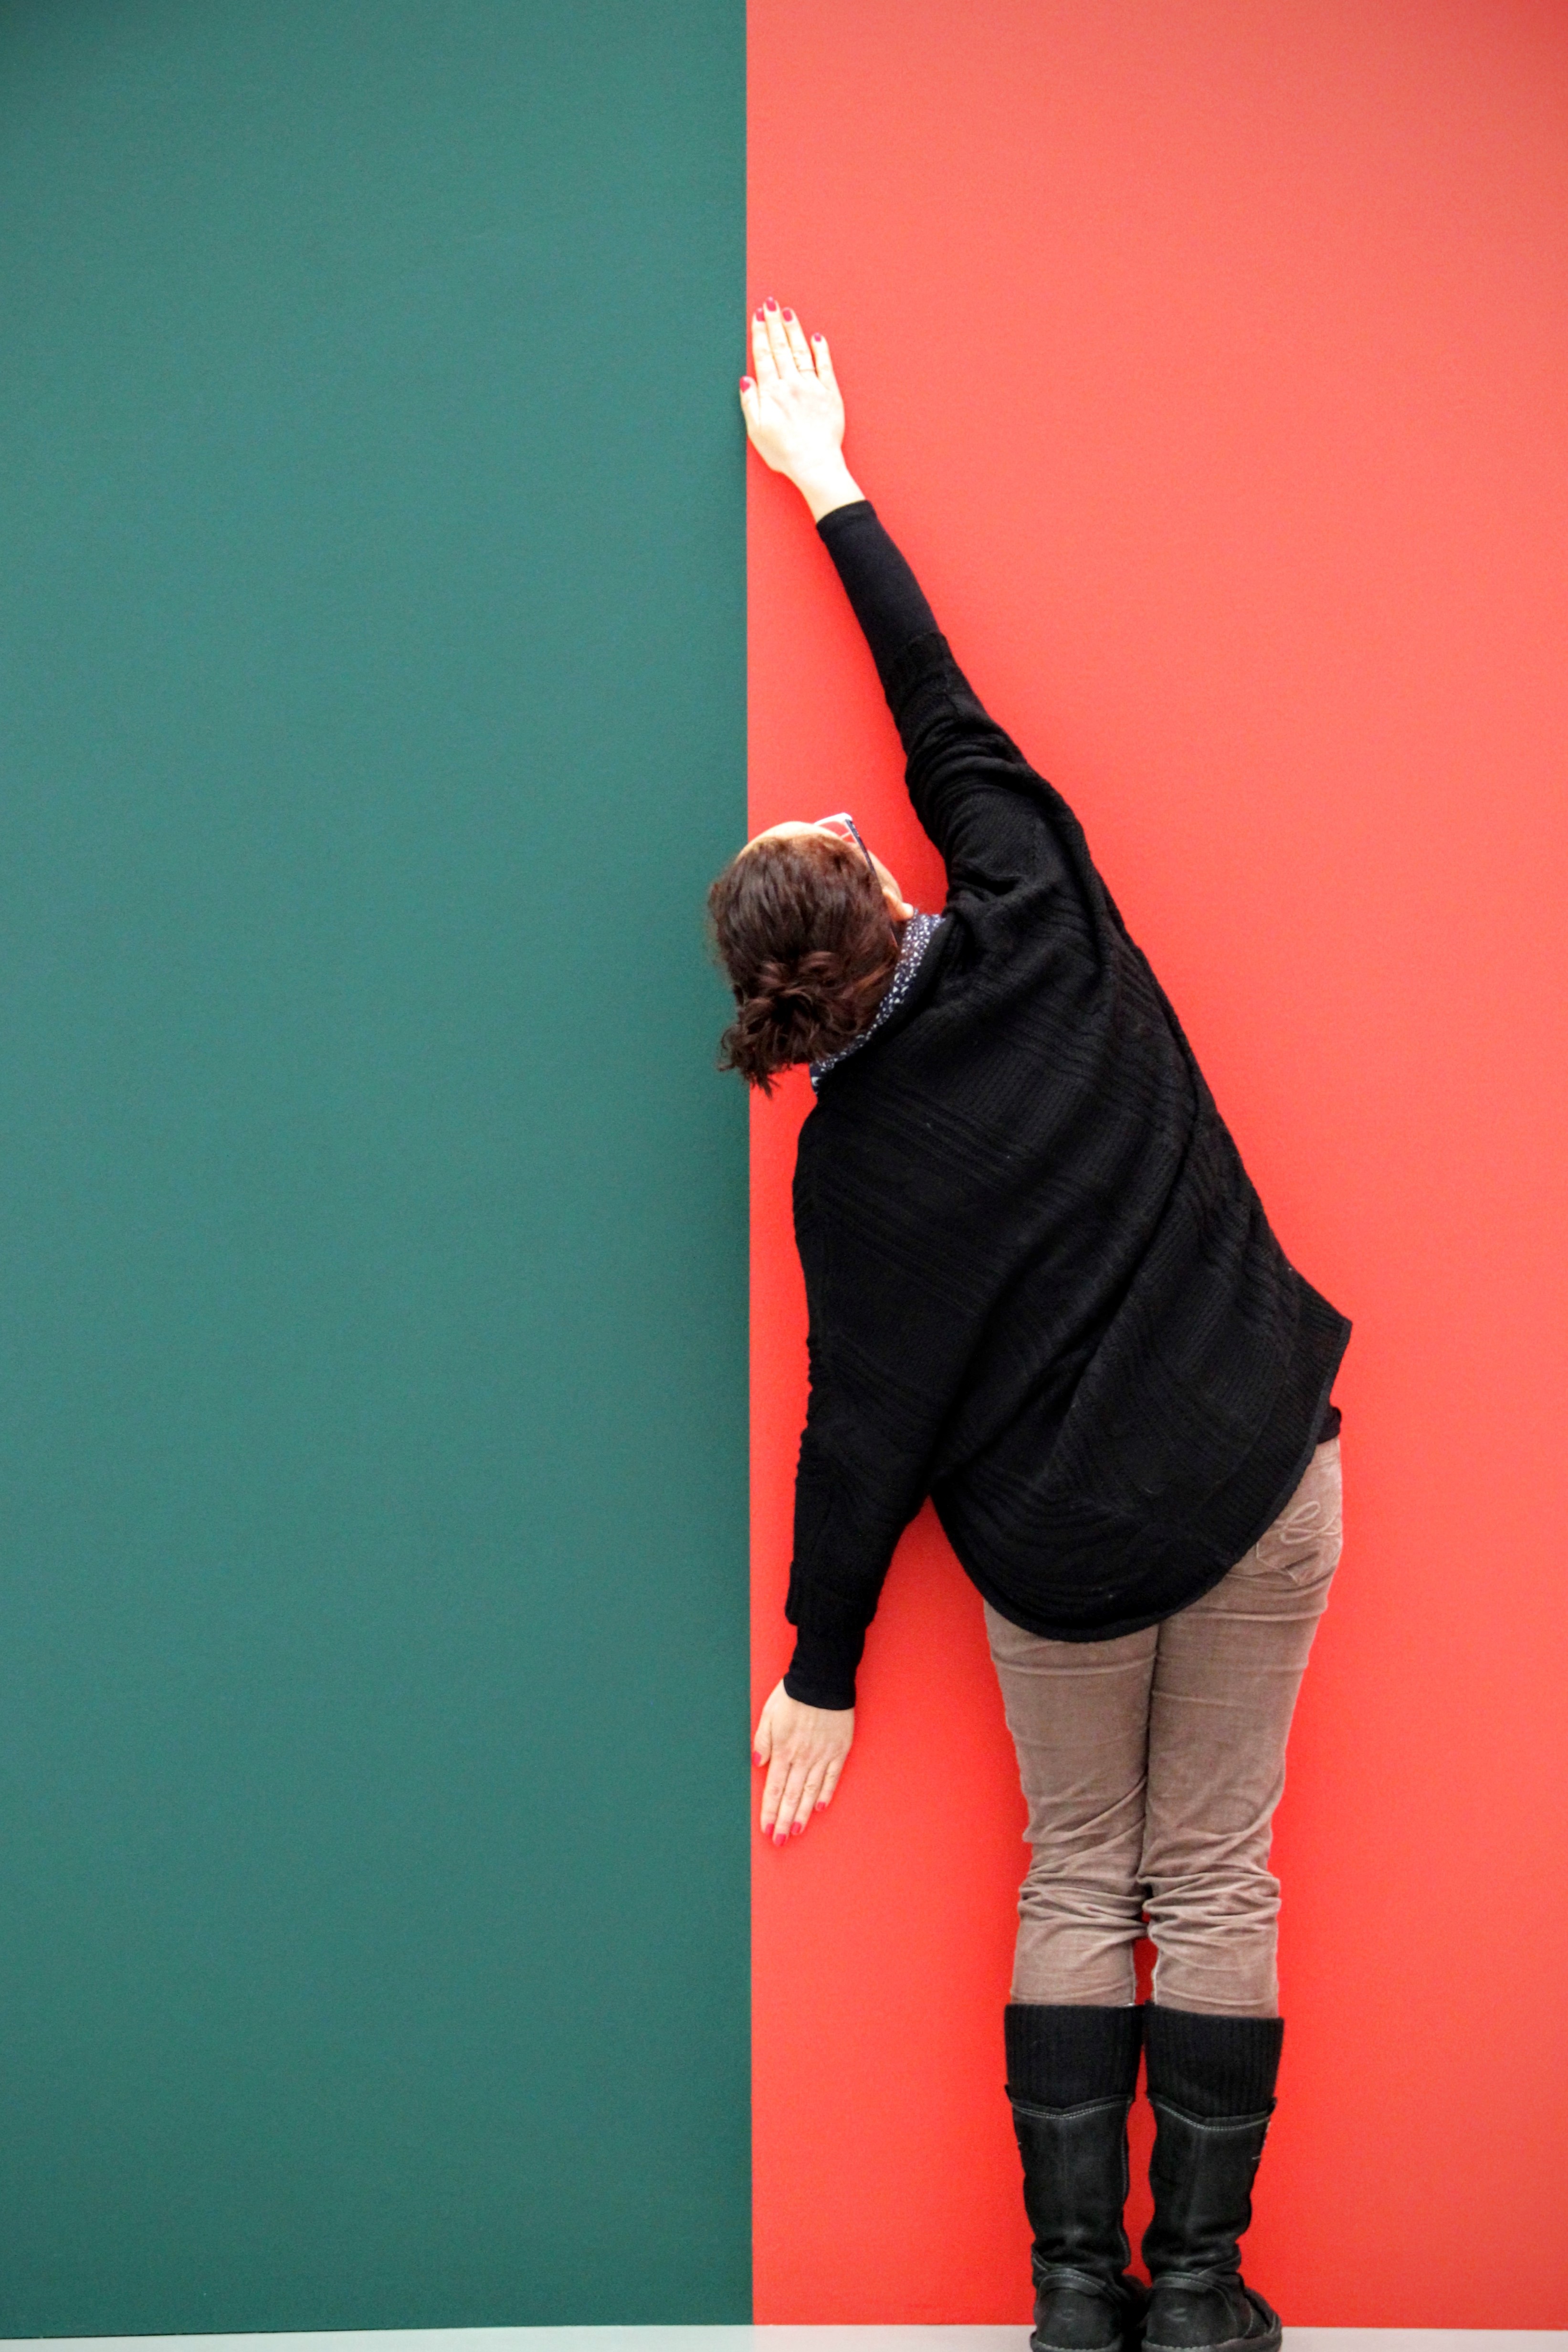
woman, green, red, color, clothing, black, lines, background, back, photograph, wallpaper, center line